Jonathan Garcia

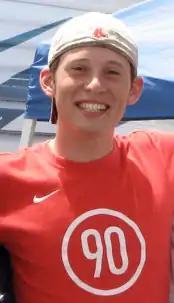
Jonathan Garcia in 2007

Jonathan Garcia (born December 14, 1986) is an American speed skater. Garcia began his skating career as an inline speed skater, winning his first national title in 2004. He represented the United States three times in the World Championships, winning a bronze medal in 2006.